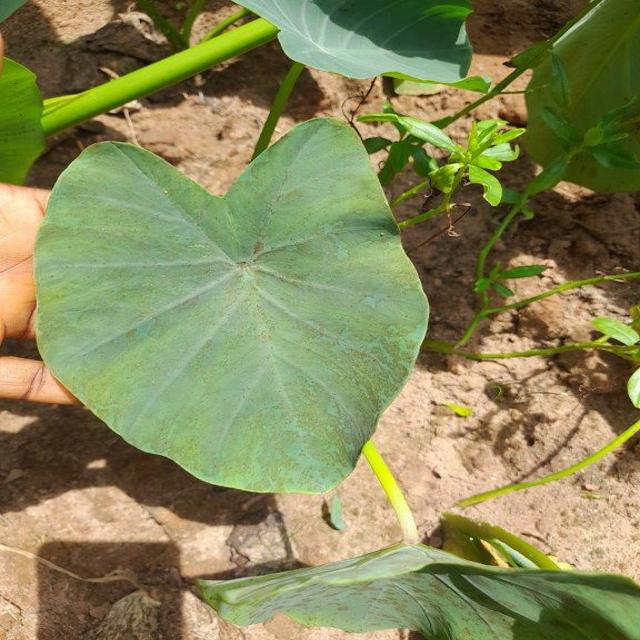
Label: Early_Blight